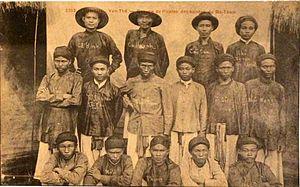
Lors de l'exposition Indochine des territoires et des hommes 1856 1956.
L’Indochine française est un territoire de l'ancien empire colonial français, dont elle était la possession la plus riche et la plus peuplée. Officiellement nommée Union indochinoise puis Fédération indochinoise, elle fut fondée en 1887 et regroupait, jusqu'à sa disparition en 1954, diverses entités possédées ou dominées par la France en Extrême-Orient : trois pays d'Asie du Sud-Est aujourd'hui indépendants, le Vietnam, le Laos et le Cambodge, ainsi qu'une portion de territoire chinois située dans l'actuelle province du Guangdong.